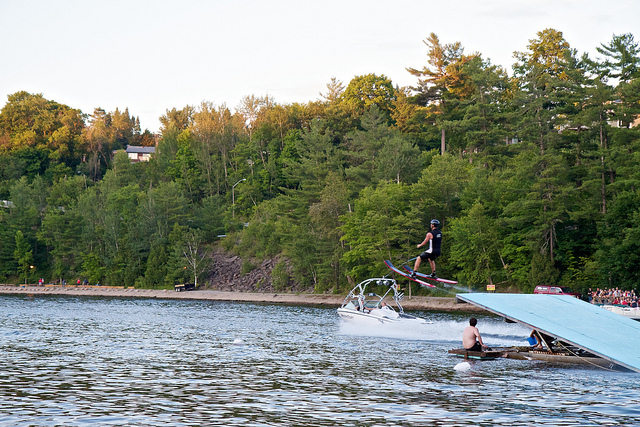
A water skier being pulled by a boat jumps a ramp.